Three Kingdoms of Korea

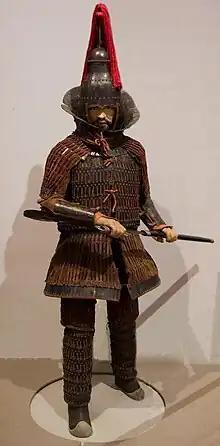
A Gaya soldier.

According to Korean records, in 57 BC, Seorabeol (or Saro, later Silla) in the southeast of the peninsula unified and expanded the confederation of city-states known as Jinhan. Although "Samguk sagi" records that Silla was the earliest-founded of the three kingdoms, other written and archaeological records indicate that Silla was likely the last of the three to establish a centralized government. Silla was the smallest and weakest of the Three Kingdoms of Korea, but it used cunning diplomatic means to make opportunistic pacts and alliances with the more powerful Korean kingdoms, and eventually Tang China, to its great advantage.